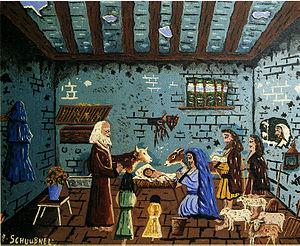
Jean Schubnel, né le 24 juin 1894 à Château-la-Vallière et mort le 18 août 1987 à Langeais, est un peintre naïf français du XXᵉ siècle.